The Bells (Lou Reed album)

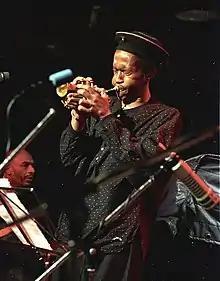
Free jazz trumpeter Don Cherry, who appears on "The Bells".

"The Bells" has been described as a jazz-rock fusion album. According to "Jazz Times" writer Aiden Levy, it is an eclectic jazz rock and art rock album which "[blends] jazz, disco and a deeply personal songwriting ethos, with no eye toward a potential market." The album is also characterised by its reliance on keyboards. Reed joked: "If you can't play rock and you can't play jazz, you put the two together and you've really got something." Biographer Anthony DeCurtis wrote that "[t]he album's jazz components, and its descent into atmospheric noises and effects, especially on the title track, are part of its intense experimental impulses." He added that the album moves between more commercial material and music that "[pushes] well beyond the boundaries of mainstream acceptability."